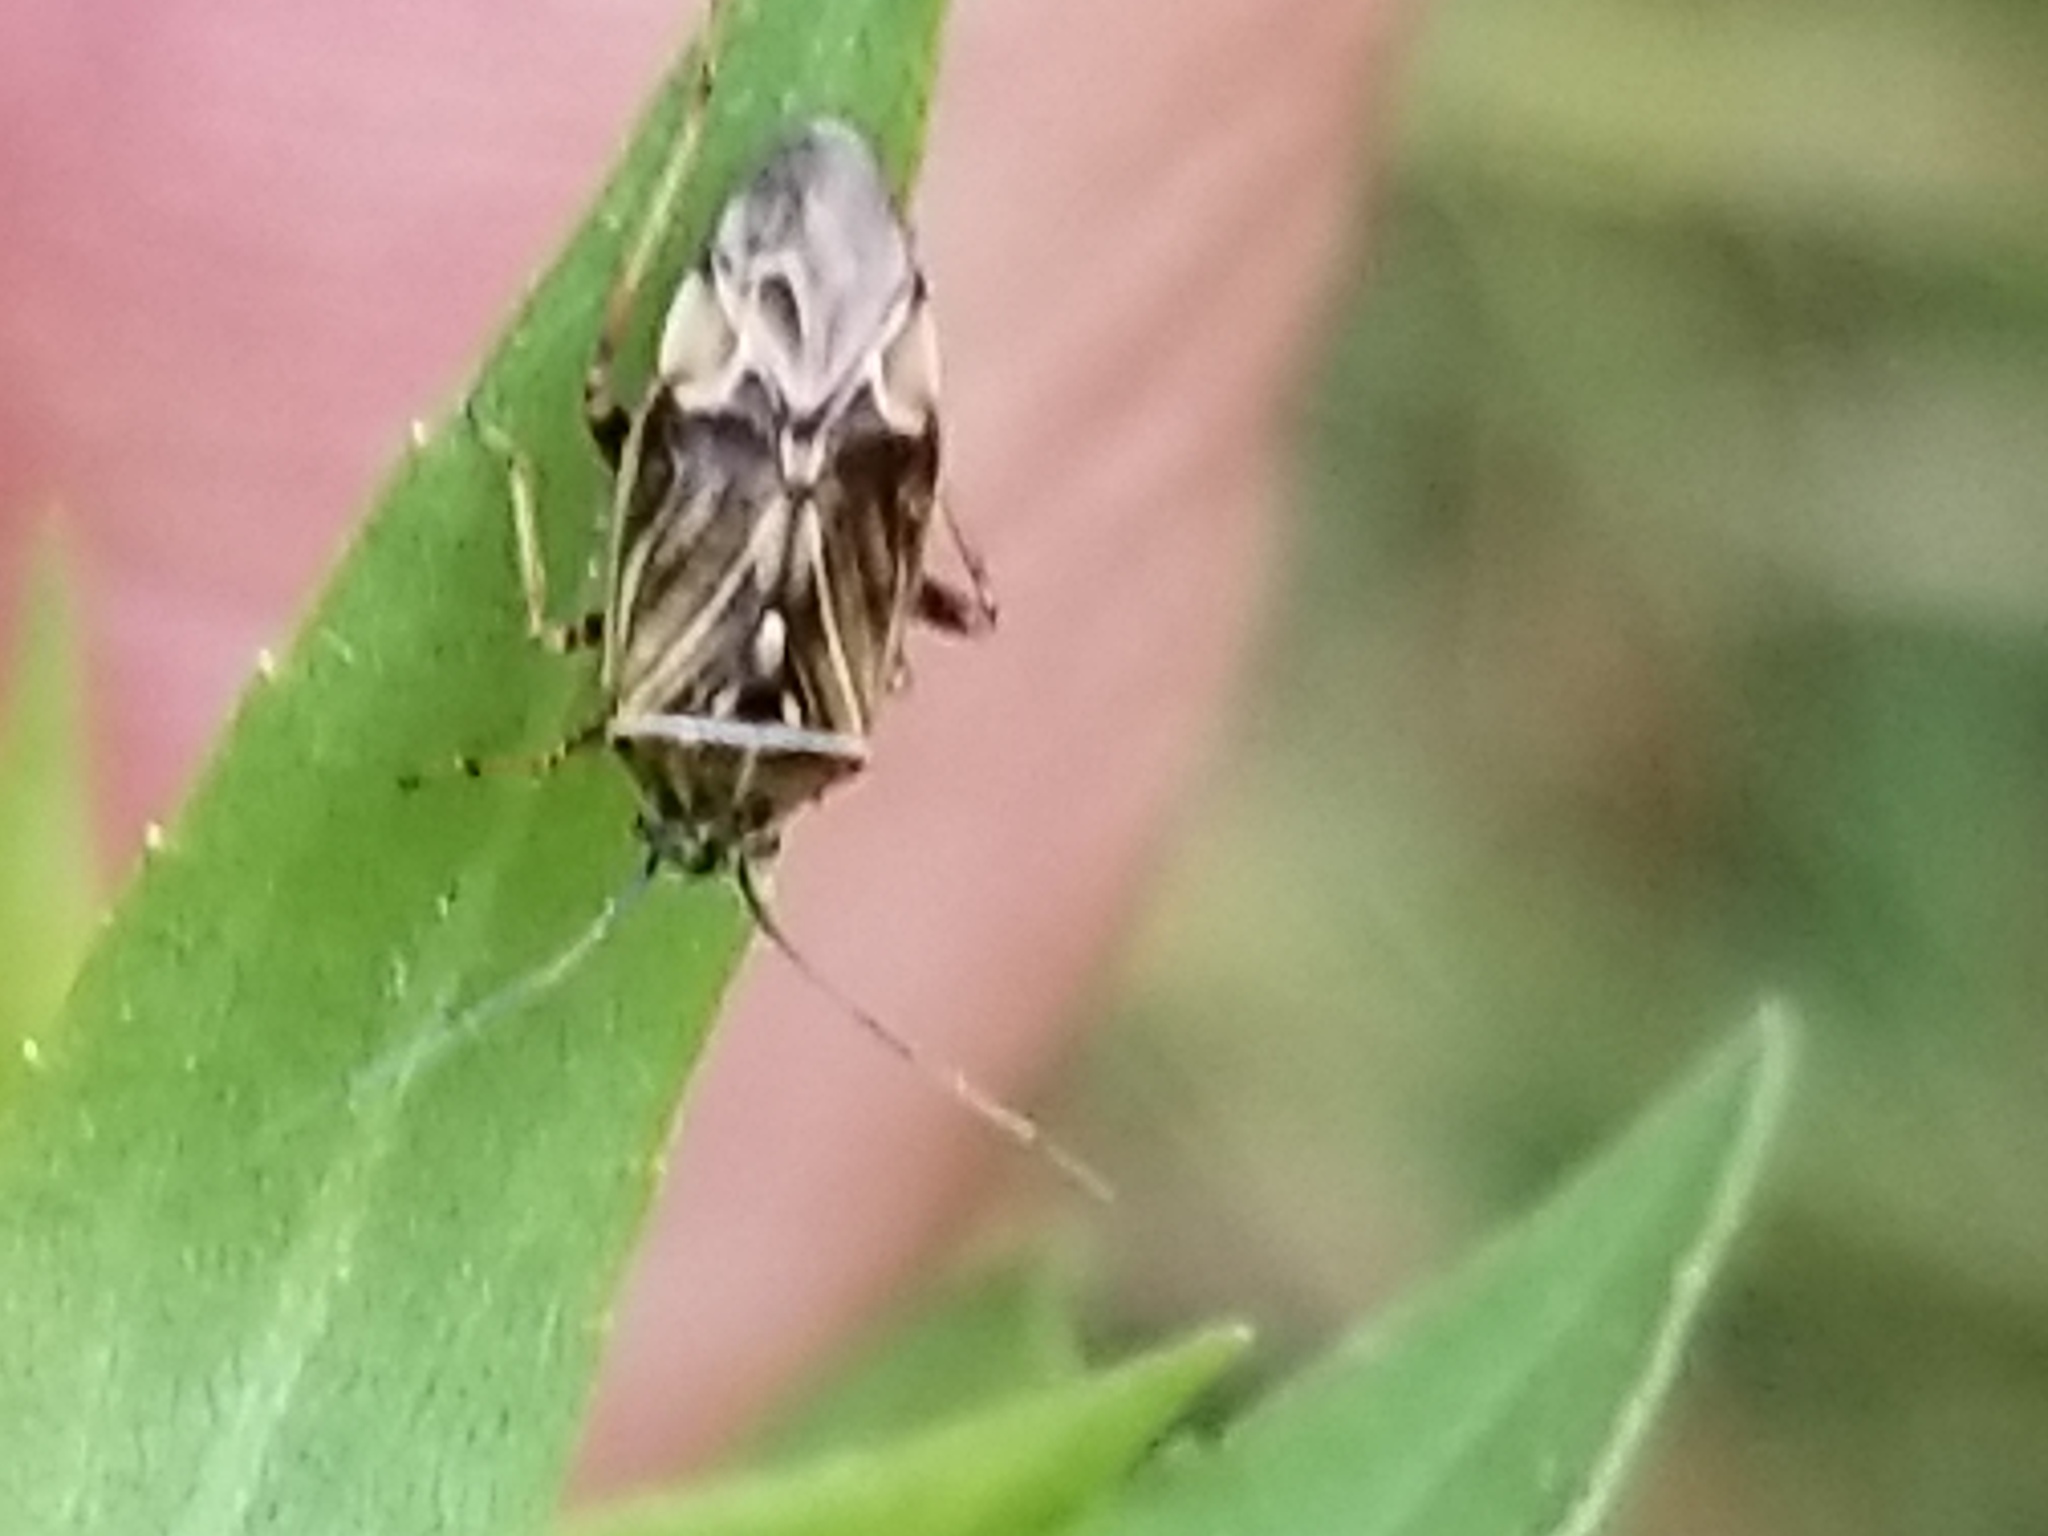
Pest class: lygus_bug